History of ancient Lebanon

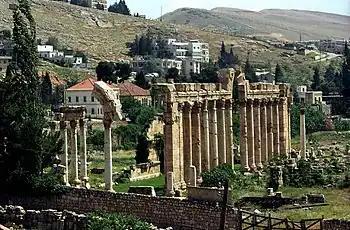
Actual ruins of Heliopolis

Under the Romans, Berytus was enriched by the dynasty of Herod the Great, and was made a "colonia", "Colonia Iulia Augusta Felix Berytus", in 14 BC. Beirut's school of law was widely known at the time. Two of Rome's most famous jurists, Papinian and Ulpian, both natives of Canaan, taught at the law school under the Severan emperors.